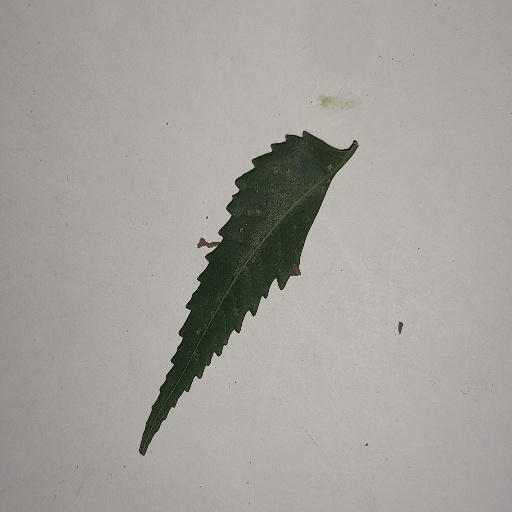
Species: Neem
Leaf condition: Powdery Mildew